Ducktail

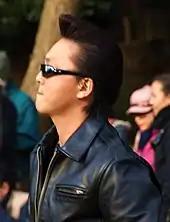
The "duck's ass" style, with a pompadour

The style required that the hair be combed back around the sides of the head. The teeth edge of a comb was then used to define a central parting running from the crown to the nape at the back of the head, resembling, to many, the rear end of a duck. The hair on the top front of the head was either deliberately disarrayed so that untidy strands hung down over the forehead, or combed up and then curled down into an 'elephant's trunk' which would hang down as far as the top of the nose. The sides were styled to resemble the folded wings of the duck.